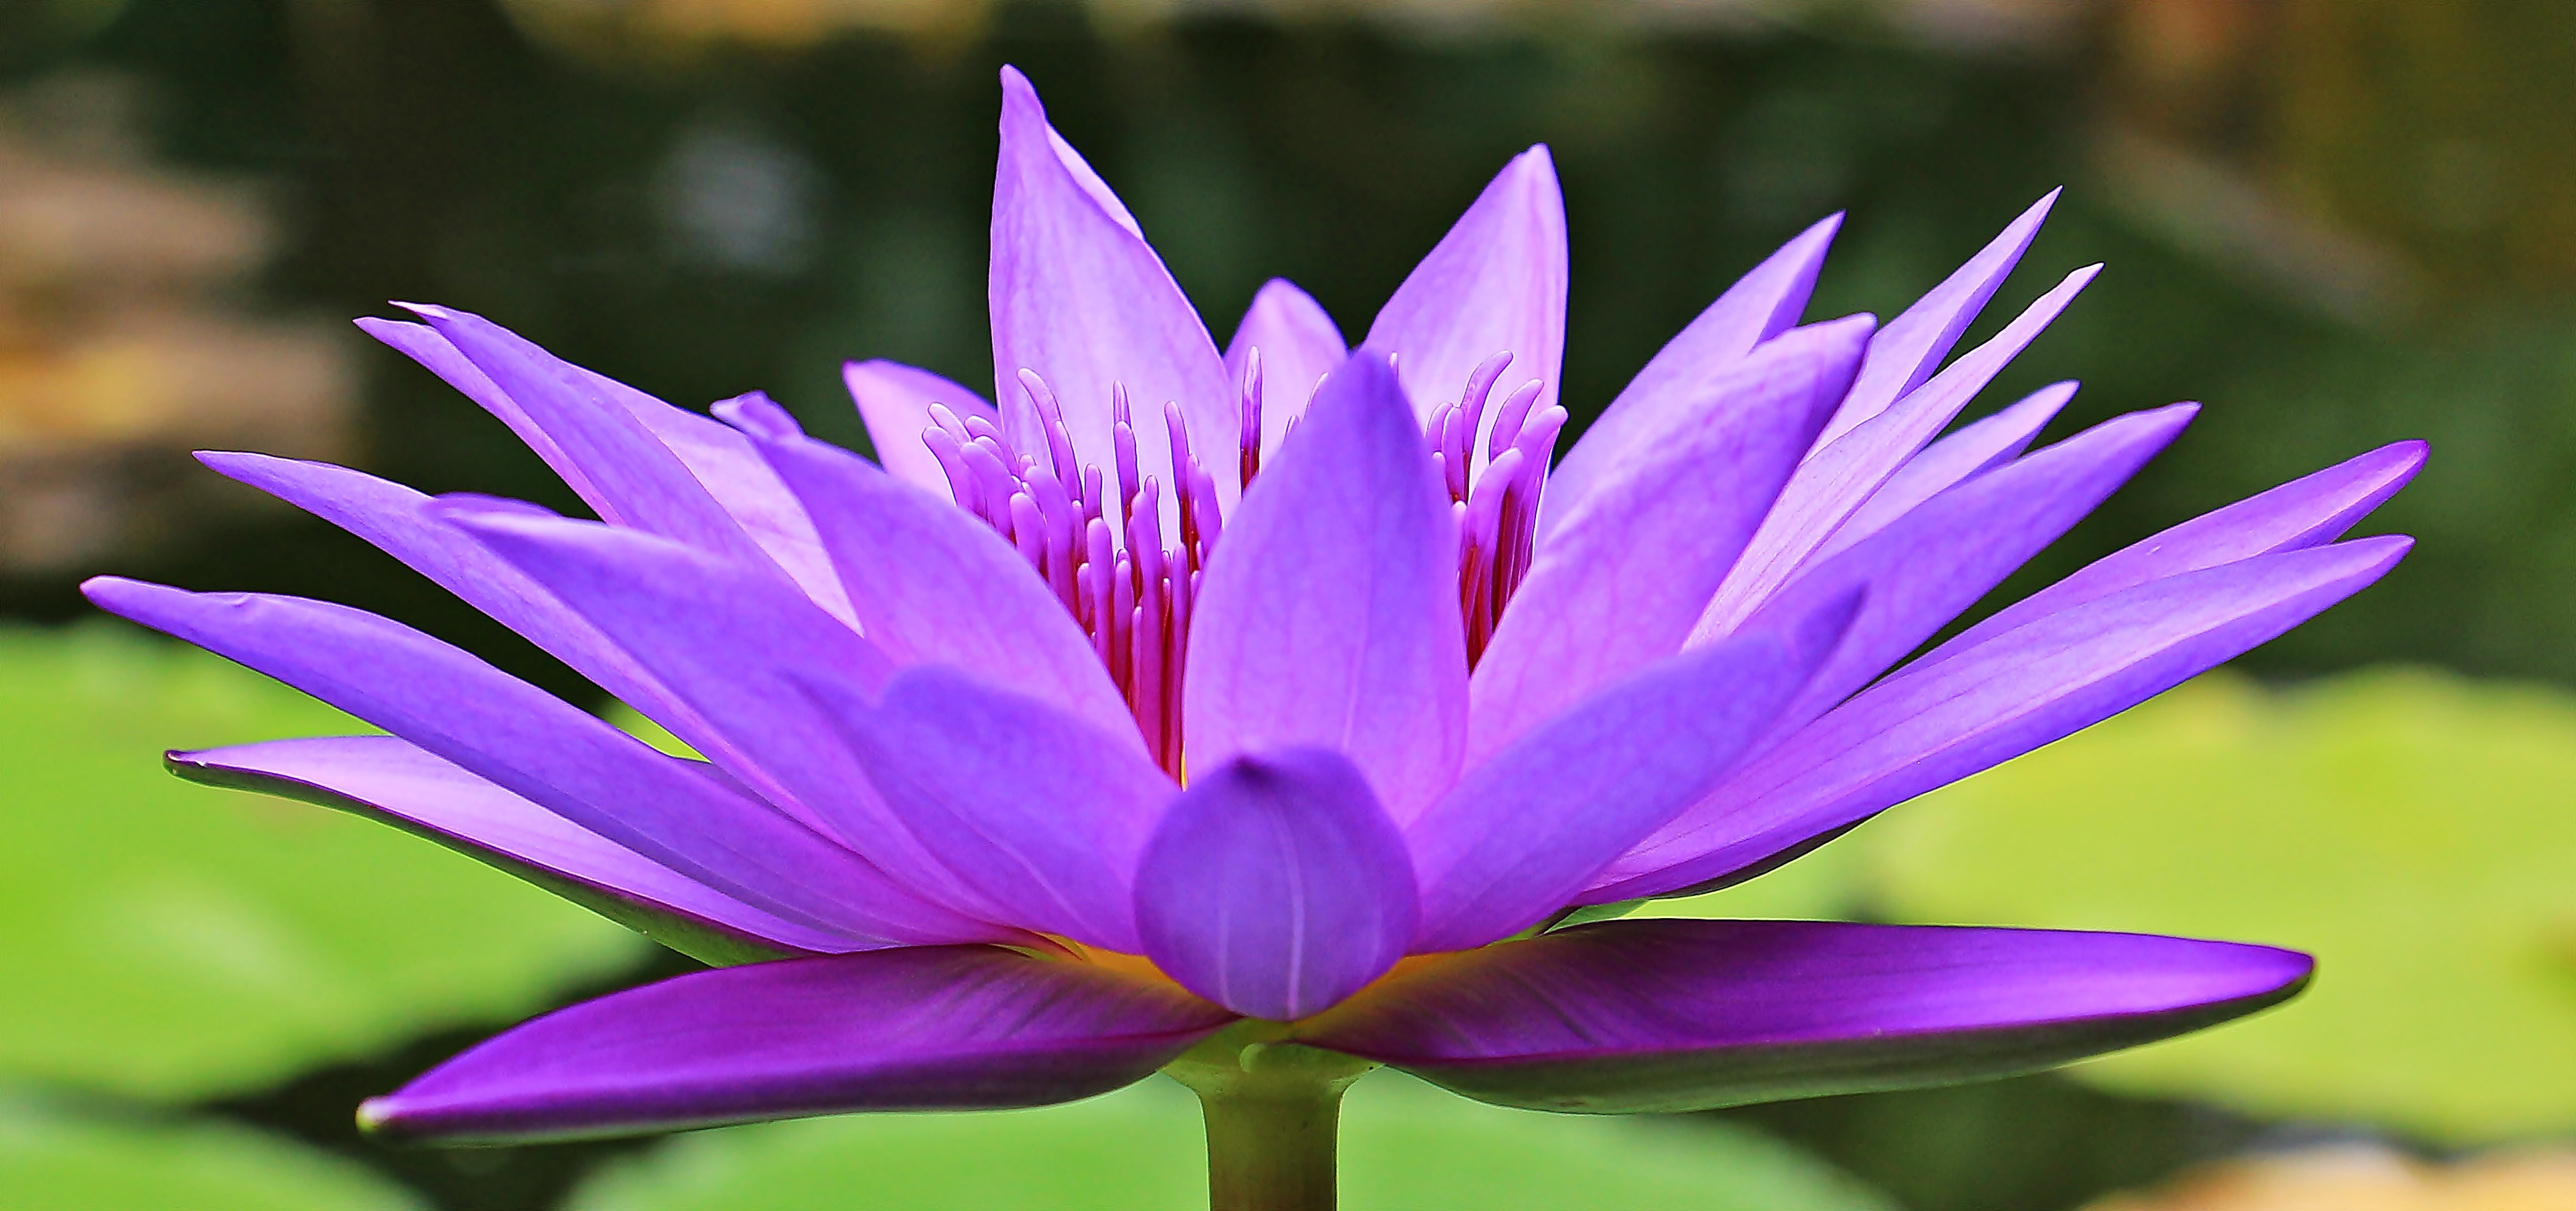
water, nature, blossom, plant, flower, purple, petal, bloom, summer, pond, botany, blue, garden, sacred lotus, aquatic plant, flora, map, water lily, wildflower, close up, background image, blue blossom, background, meditation, lotus, greeting card, purple flower, nymphaea, macro photography, nuphar lutea, garden pond, flowering plant, blue water lily, lake rosengew chs, purple lily, blue teichrose, purple teichrose, land plant, lotus family